Hizen Province

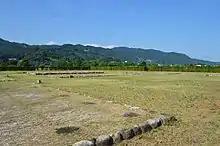
Hizen Kokuchō Site in Saga

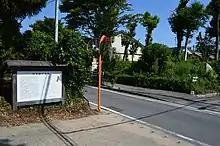
Hizen Kokubun-ji Site in Saga

The name "Hizen" dates from the Nara period "Ritsuryō" "Kokugunri" system reforms, when the province was divided from Higo Province. The name appears in the early chronicle "Shoku Nihongi" from 696 AD. The ancient provincial capital of Hizen was located near Yamato City.